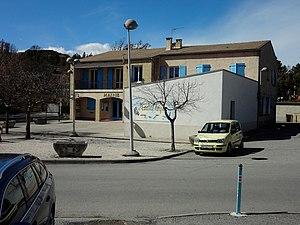
Mallemoisson, ou Mallemoisson-les-Grillons d'après le nom du village chef-lieu, est une commune française, située dans le département des Alpes-de-Haute-Provence en région Provence-Alpes-Côte d'Azur.